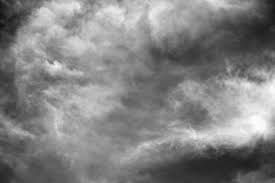
Weather: cloudy or overcast